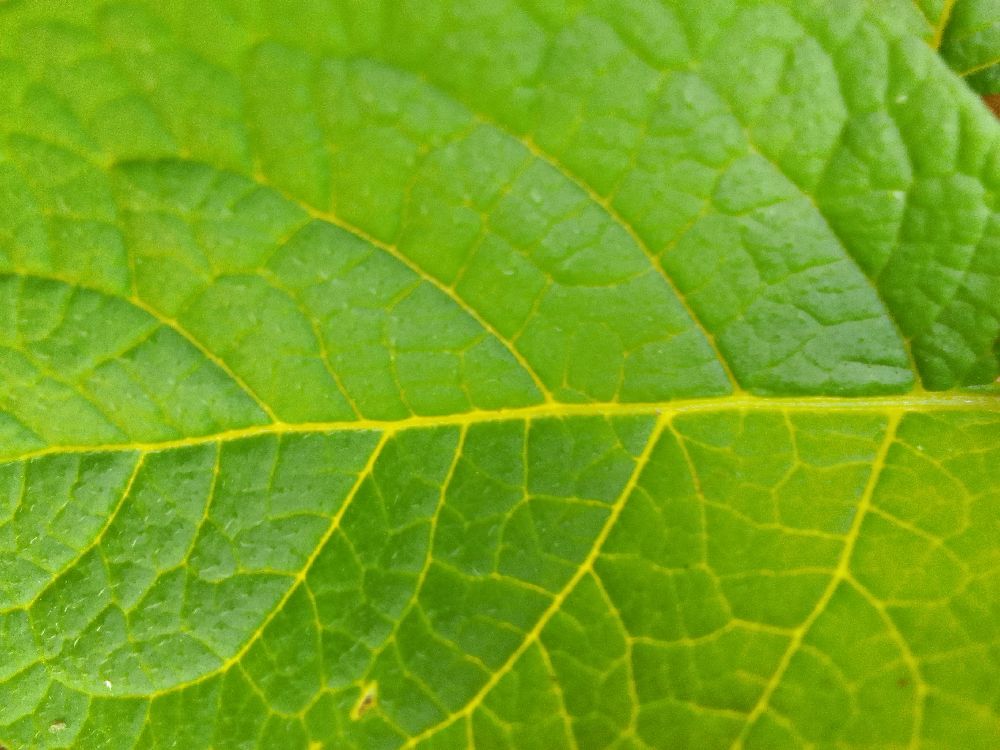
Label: Healthy